Dolní Benešov

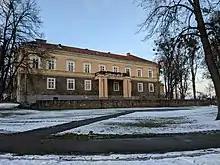
Dolní Benešov Castle

The local fortress from the 14th century was rebuilt into a Renaissance residence at the turn of the 16th and 17th centuries. In the 18th century, baroque modifications were made. The last extensive reconstruction dates from the 1870s. Today the Dolní Benešov Castle houses the municipal office. The castle is surrounded by a English park, which is freely accessible.